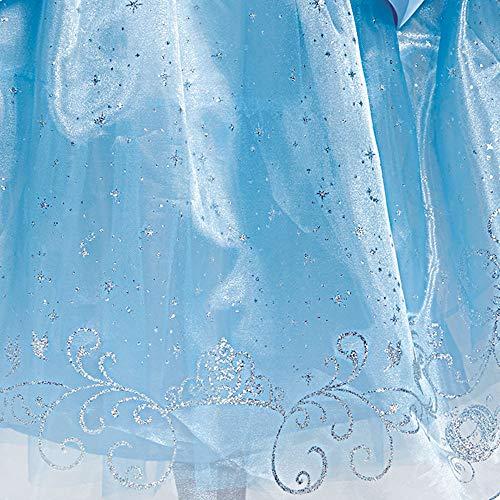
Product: Prestige Disney Princess Cinderella Costume, Medium/7-8
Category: Toys & Games | Dress Up & Pretend Play | Costumes
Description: Disney Princess - Cinderella.
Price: $49.04
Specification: ProductDimensions:39x14x1.5inches|ItemWeight:1.05pounds|ShippingWeight:1.05pounds(Viewshippingratesandpolicies)|DomesticShipping:ItemcanbeshippedwithinU.S.|InternationalShipping:ThisitemcanbeshippedtoselectcountriesoutsideoftheU.S.LearnMore|ASIN:B01BTYS78M|Itemmodelnumber:98424K|Manufacturerrecommendedage:7-8years